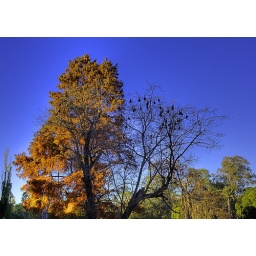
bats beside our office building